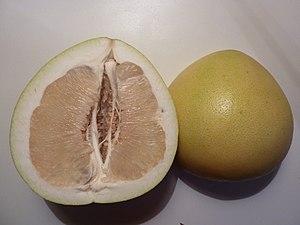
""Citrus maxima"" var. 'Honey' - vue en coupe"